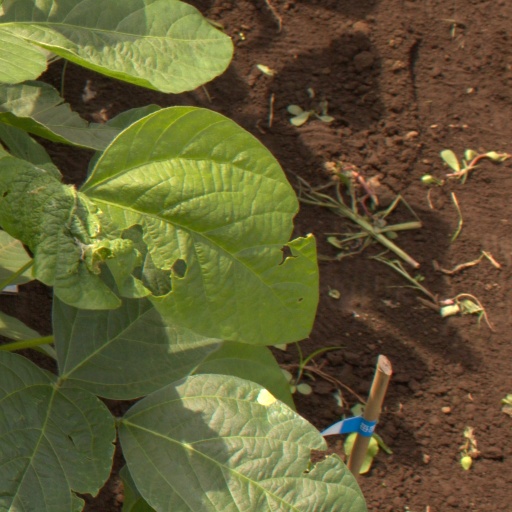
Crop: soybean